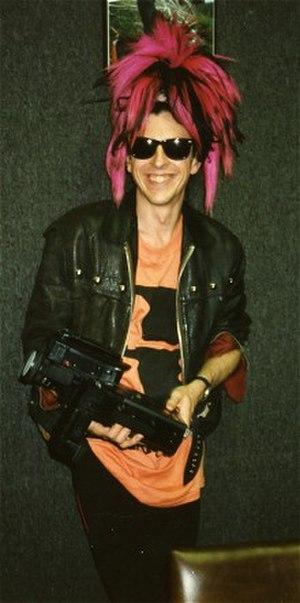
Tony James, né le 12 avril 1958, est un musicien britannique, principalement connu comme le bassiste de Generation X et Sigue Sigue Sputnik.
Sigue Sigue Sputnik est un groupe de musique new wave britannique formé en 1982 par Tony James, Martin Degville, Neal X, Chris Kavanagh et Ray Mayhew.